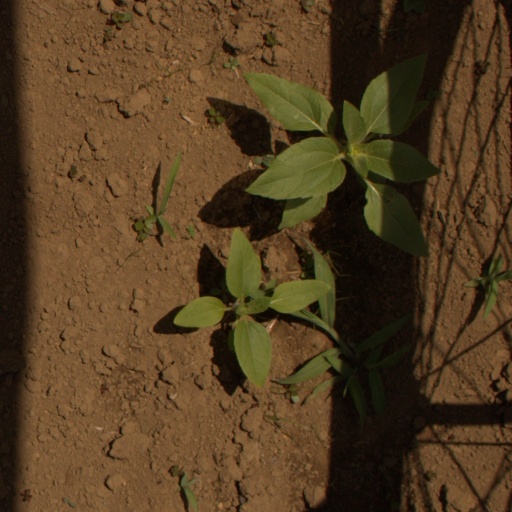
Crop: Jerusalem artichoke